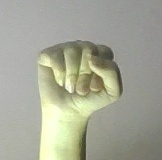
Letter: saad